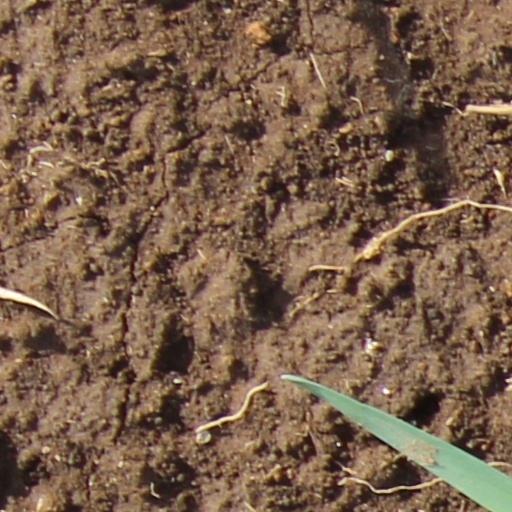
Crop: wheat